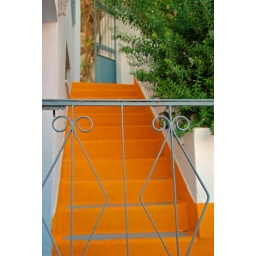
Greek Islands - Orange, white and blue as in the old Dutch flag